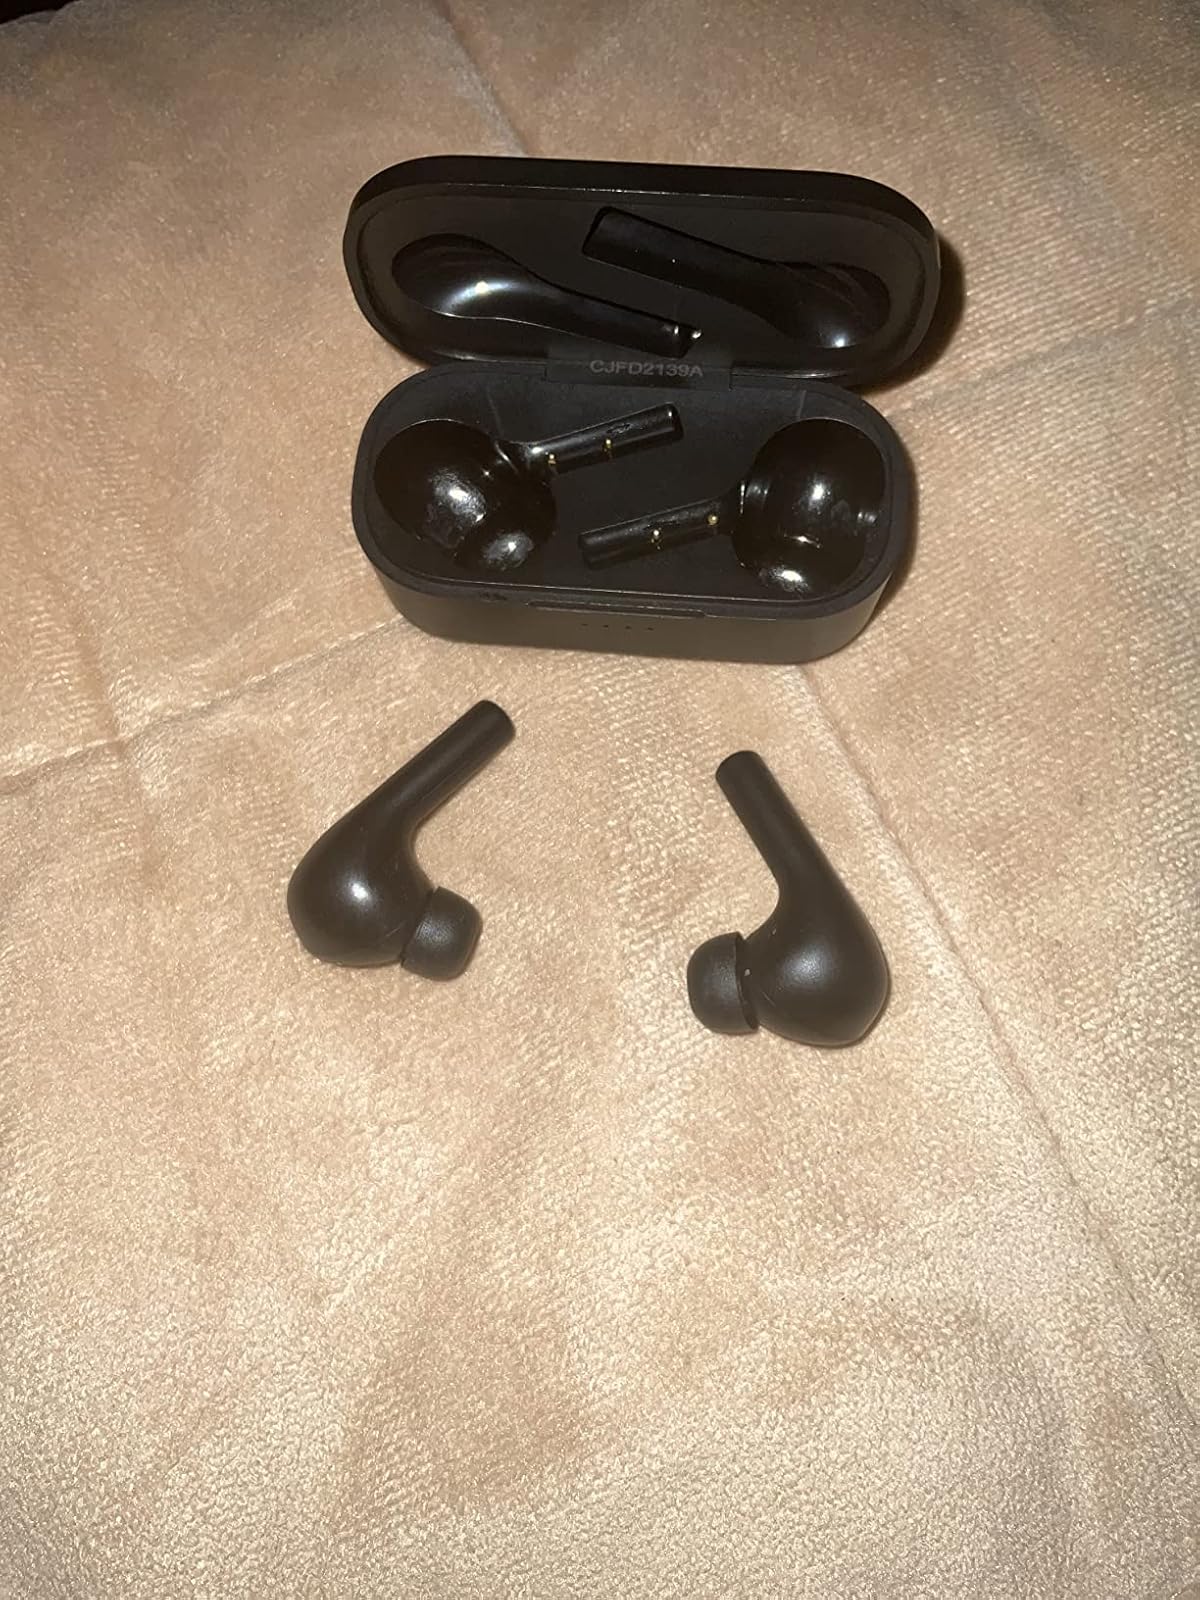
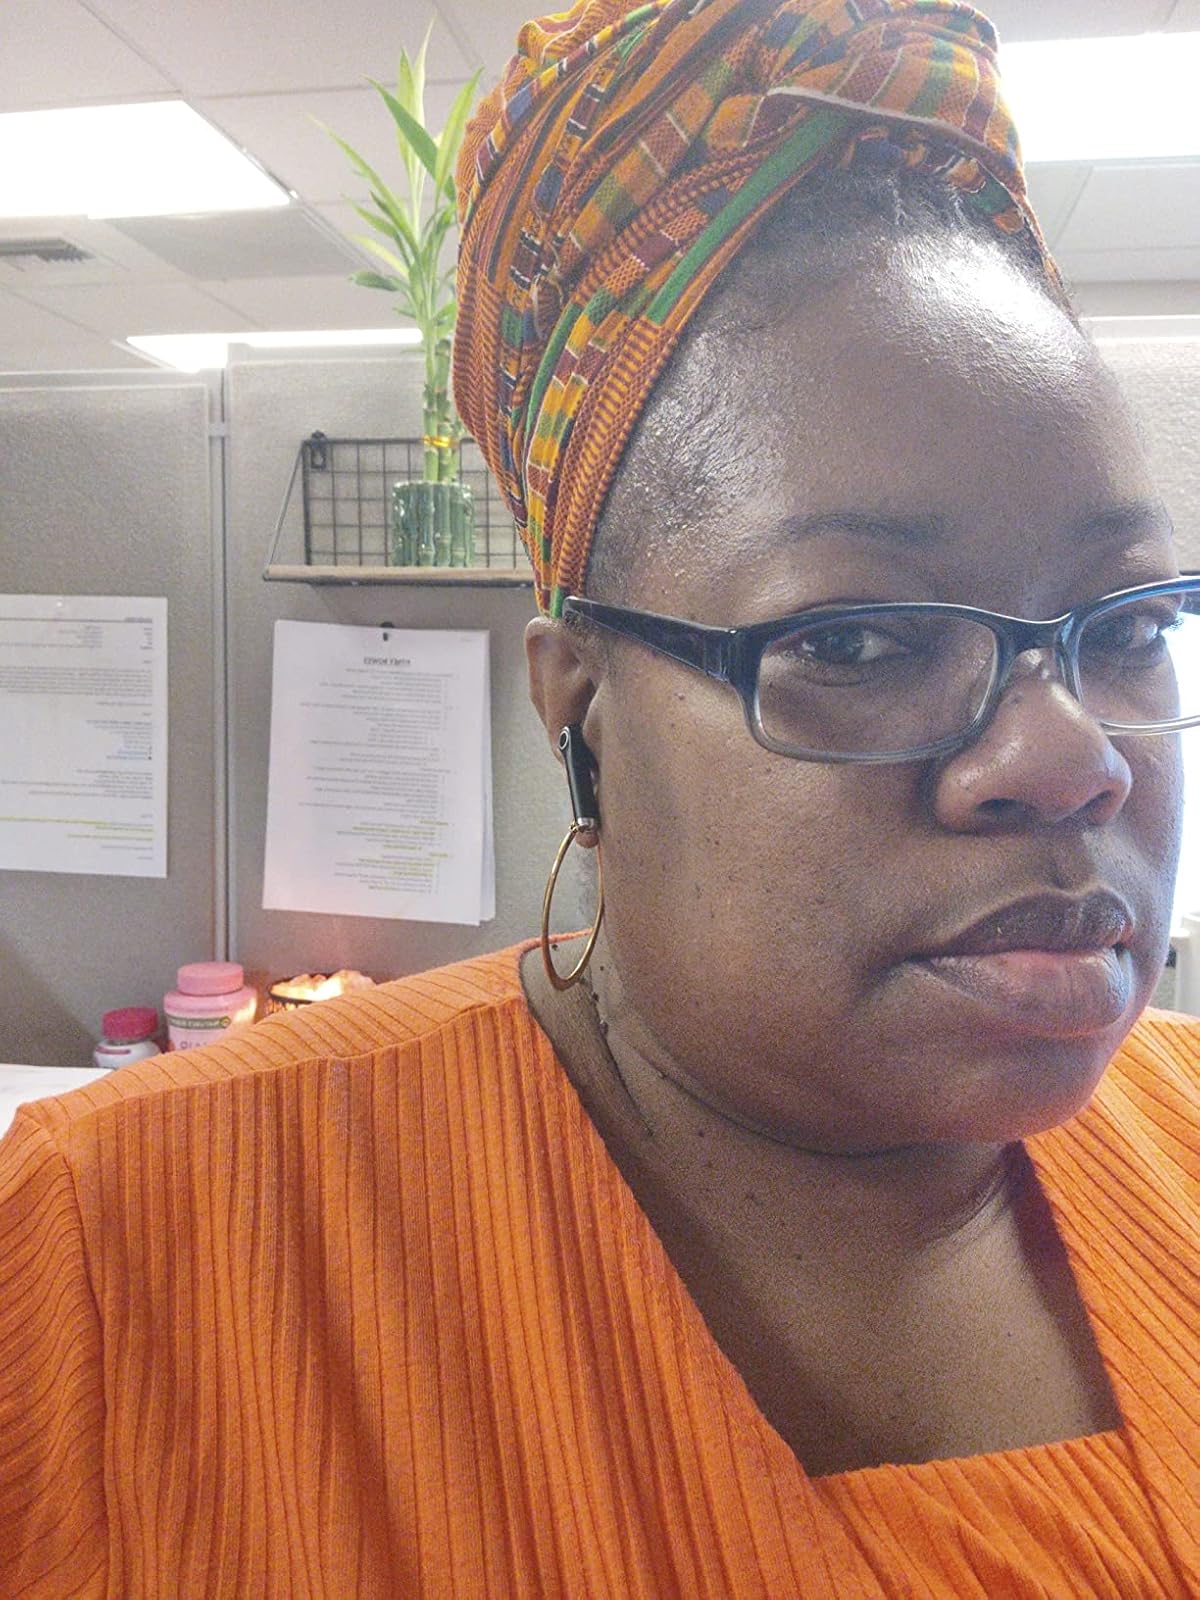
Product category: earbuds
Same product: no